Conservatory Water

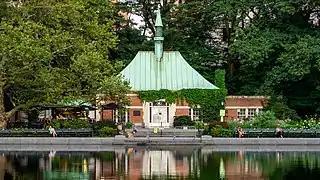
The Kerbs Memorial Boathouse

The eastern shore of Conservatory Water contains the Kerbs Memorial Boathouse, designed by architect Aymar Embury II, where patrons can rent and navigate radio-controlled and wind-powered model boats. The 1954 boathouse, in picnic Georgian taste with red brick and a green copper hip roof and steeple, outside of which is a flagstone patio, houses resident model sailboats as well as the radio-controlled model yachts of the Central Park Model Yacht Club.